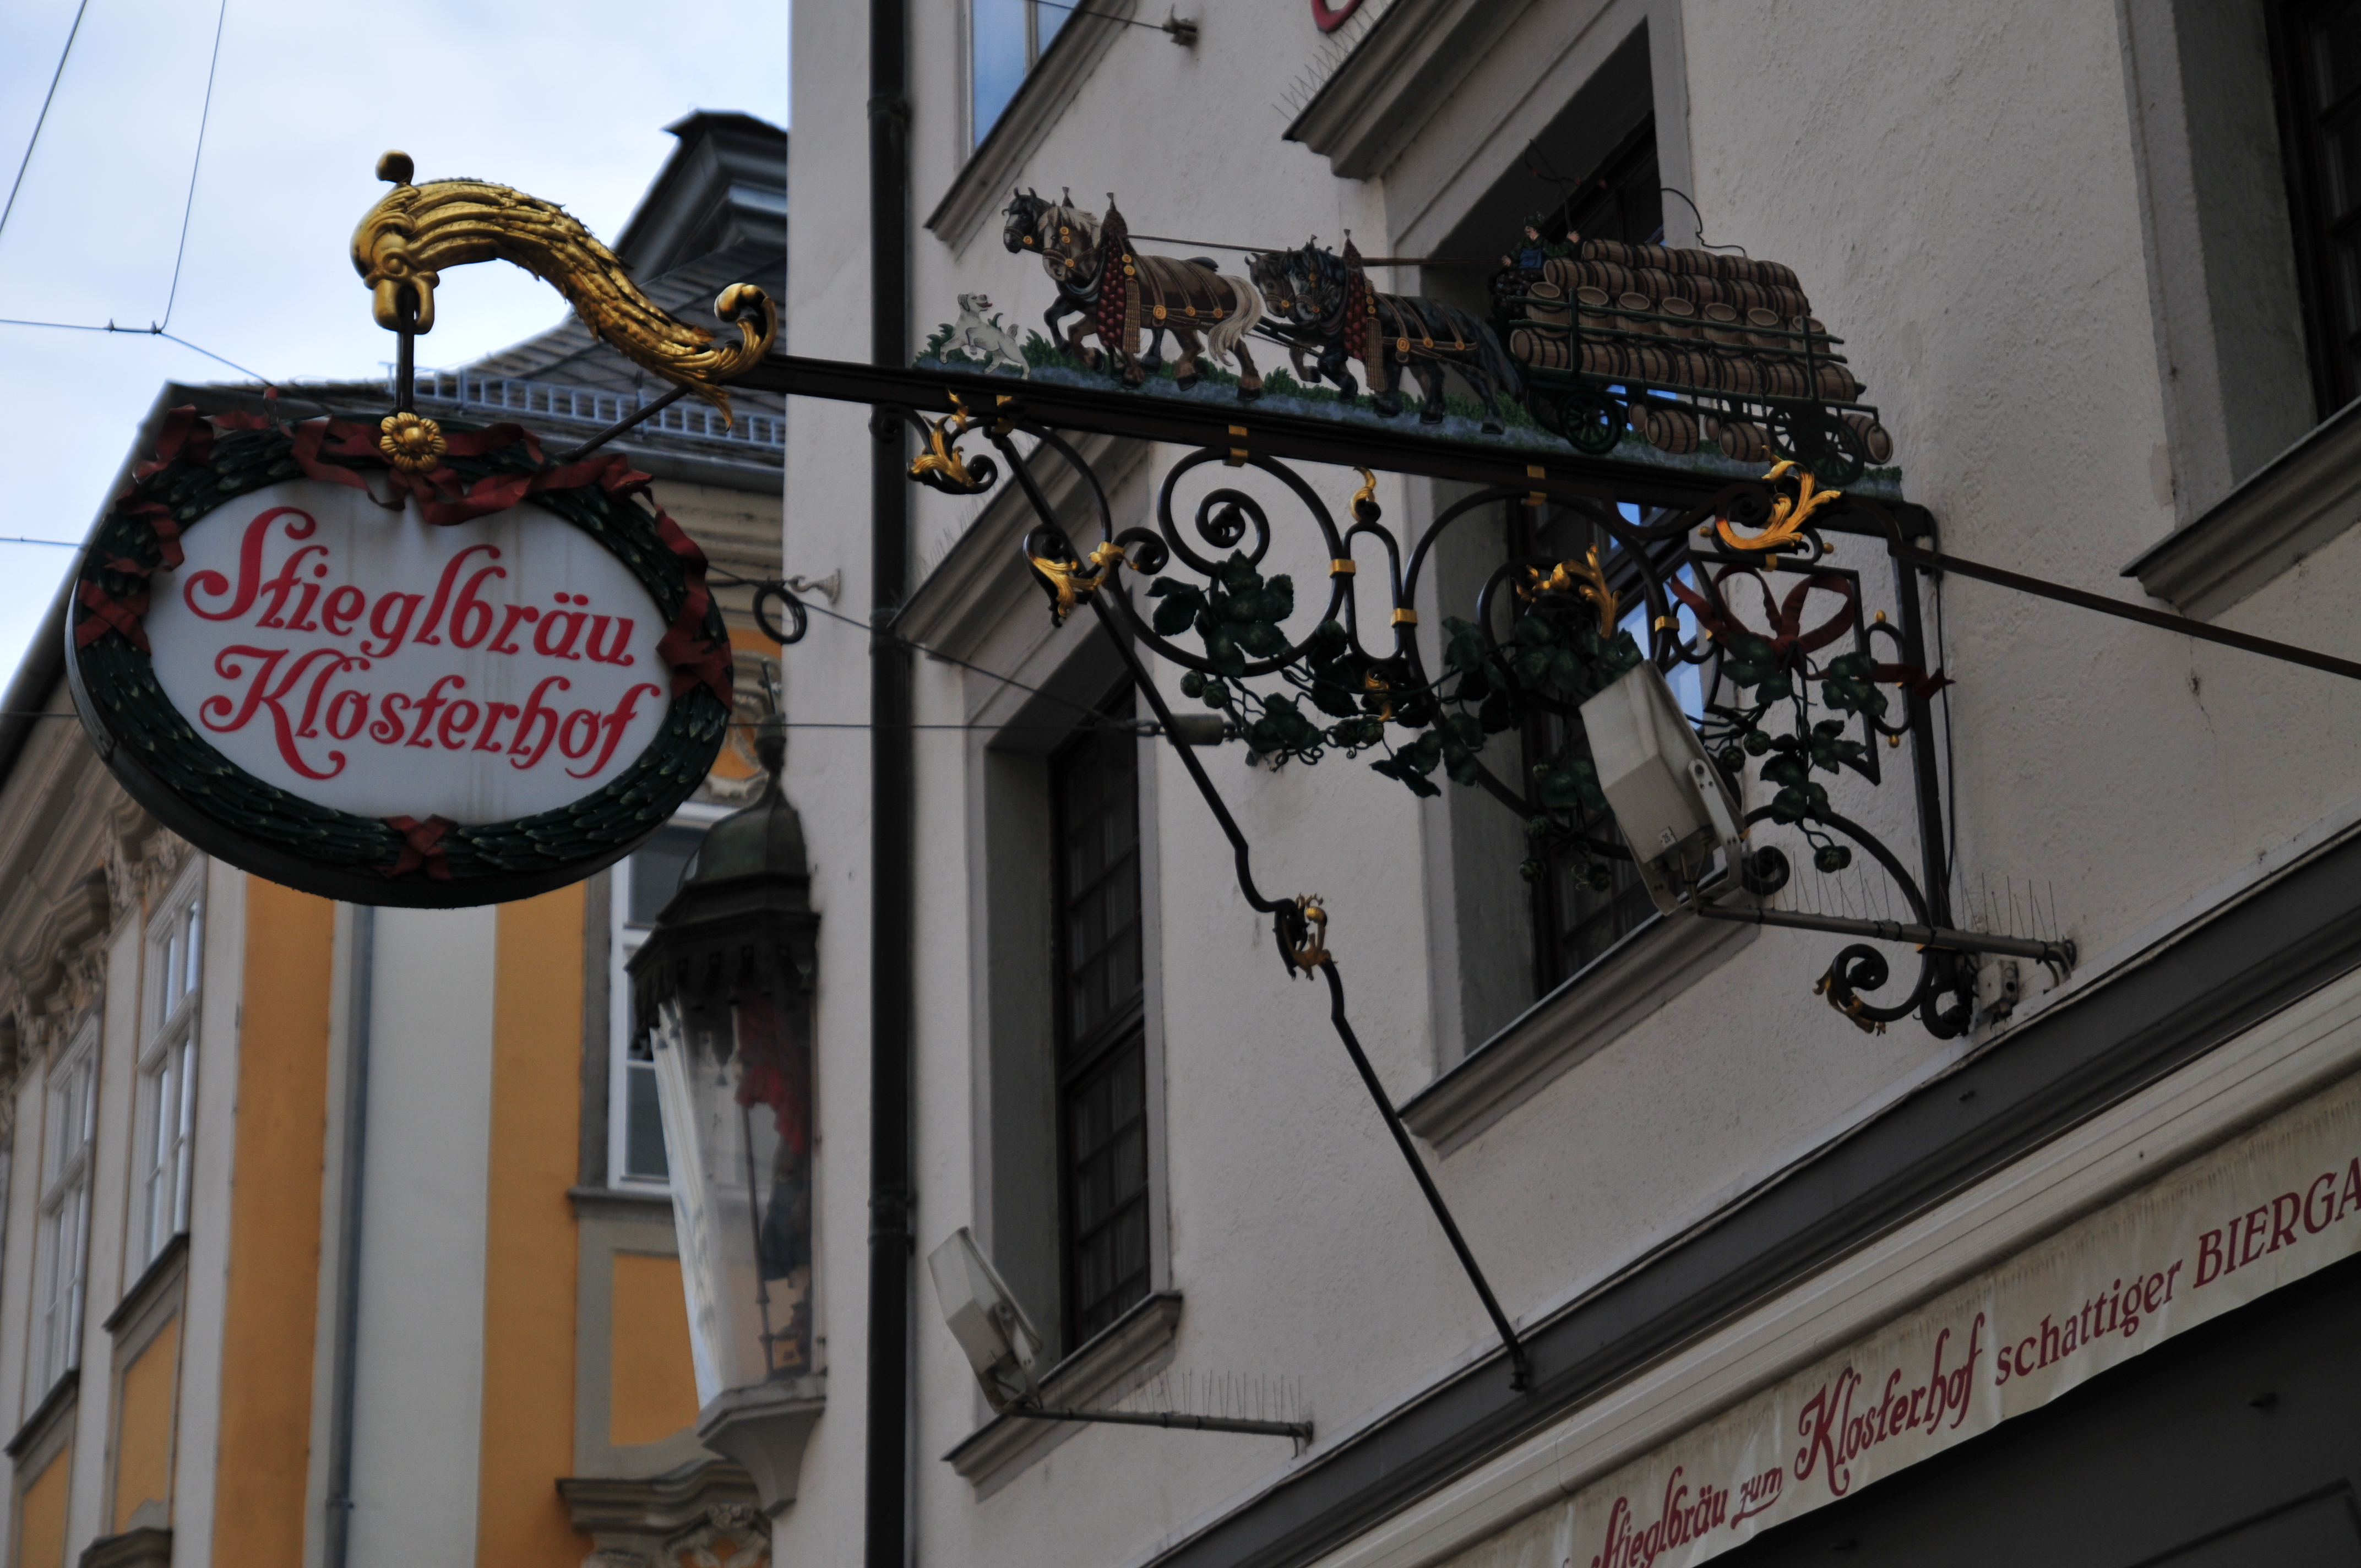
advertising, vehicle, nikon, art, d300, linz